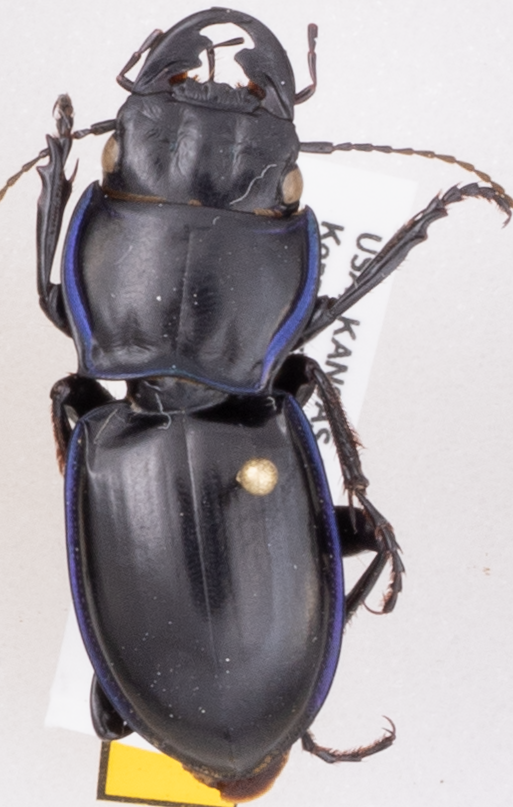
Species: Pasimachus elongatus
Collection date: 2019-08-26
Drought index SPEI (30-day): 1.766
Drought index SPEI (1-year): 1.85
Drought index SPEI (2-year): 1.038